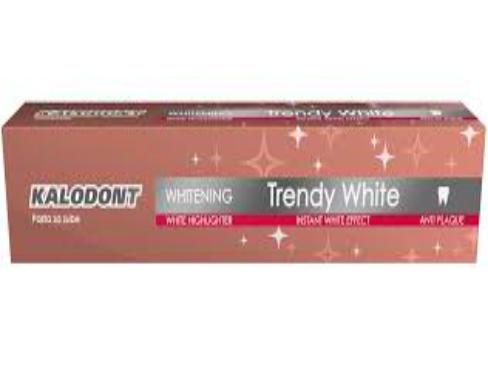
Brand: Kalodont
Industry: Necessities